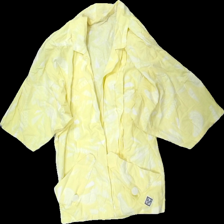
View: front
Type: Top
Category: Ladies
Brand: Not in the list
Colors: Yellow, White
Material: 100% bomull
Pattern: Logo print
Cut: V-collar
Season: All
Trend: 80s
Stains: Minor
Damage: smuts fläckar
Damage location: middle center
Damage 2: smuts fläck
Damage 2 location: top center
Price range: <50
Recommended usage: Reuse
Description: top med stora fickor och vita knappar